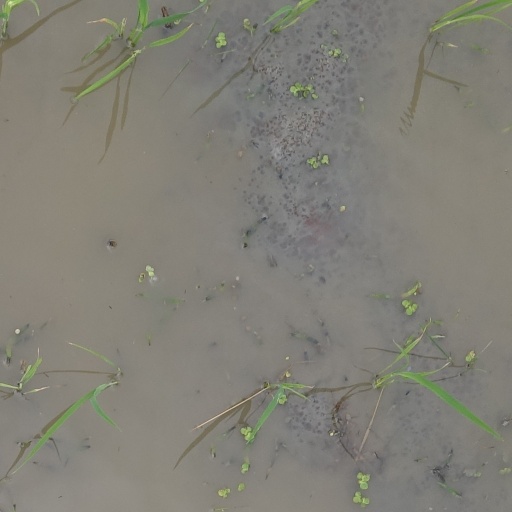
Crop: rice